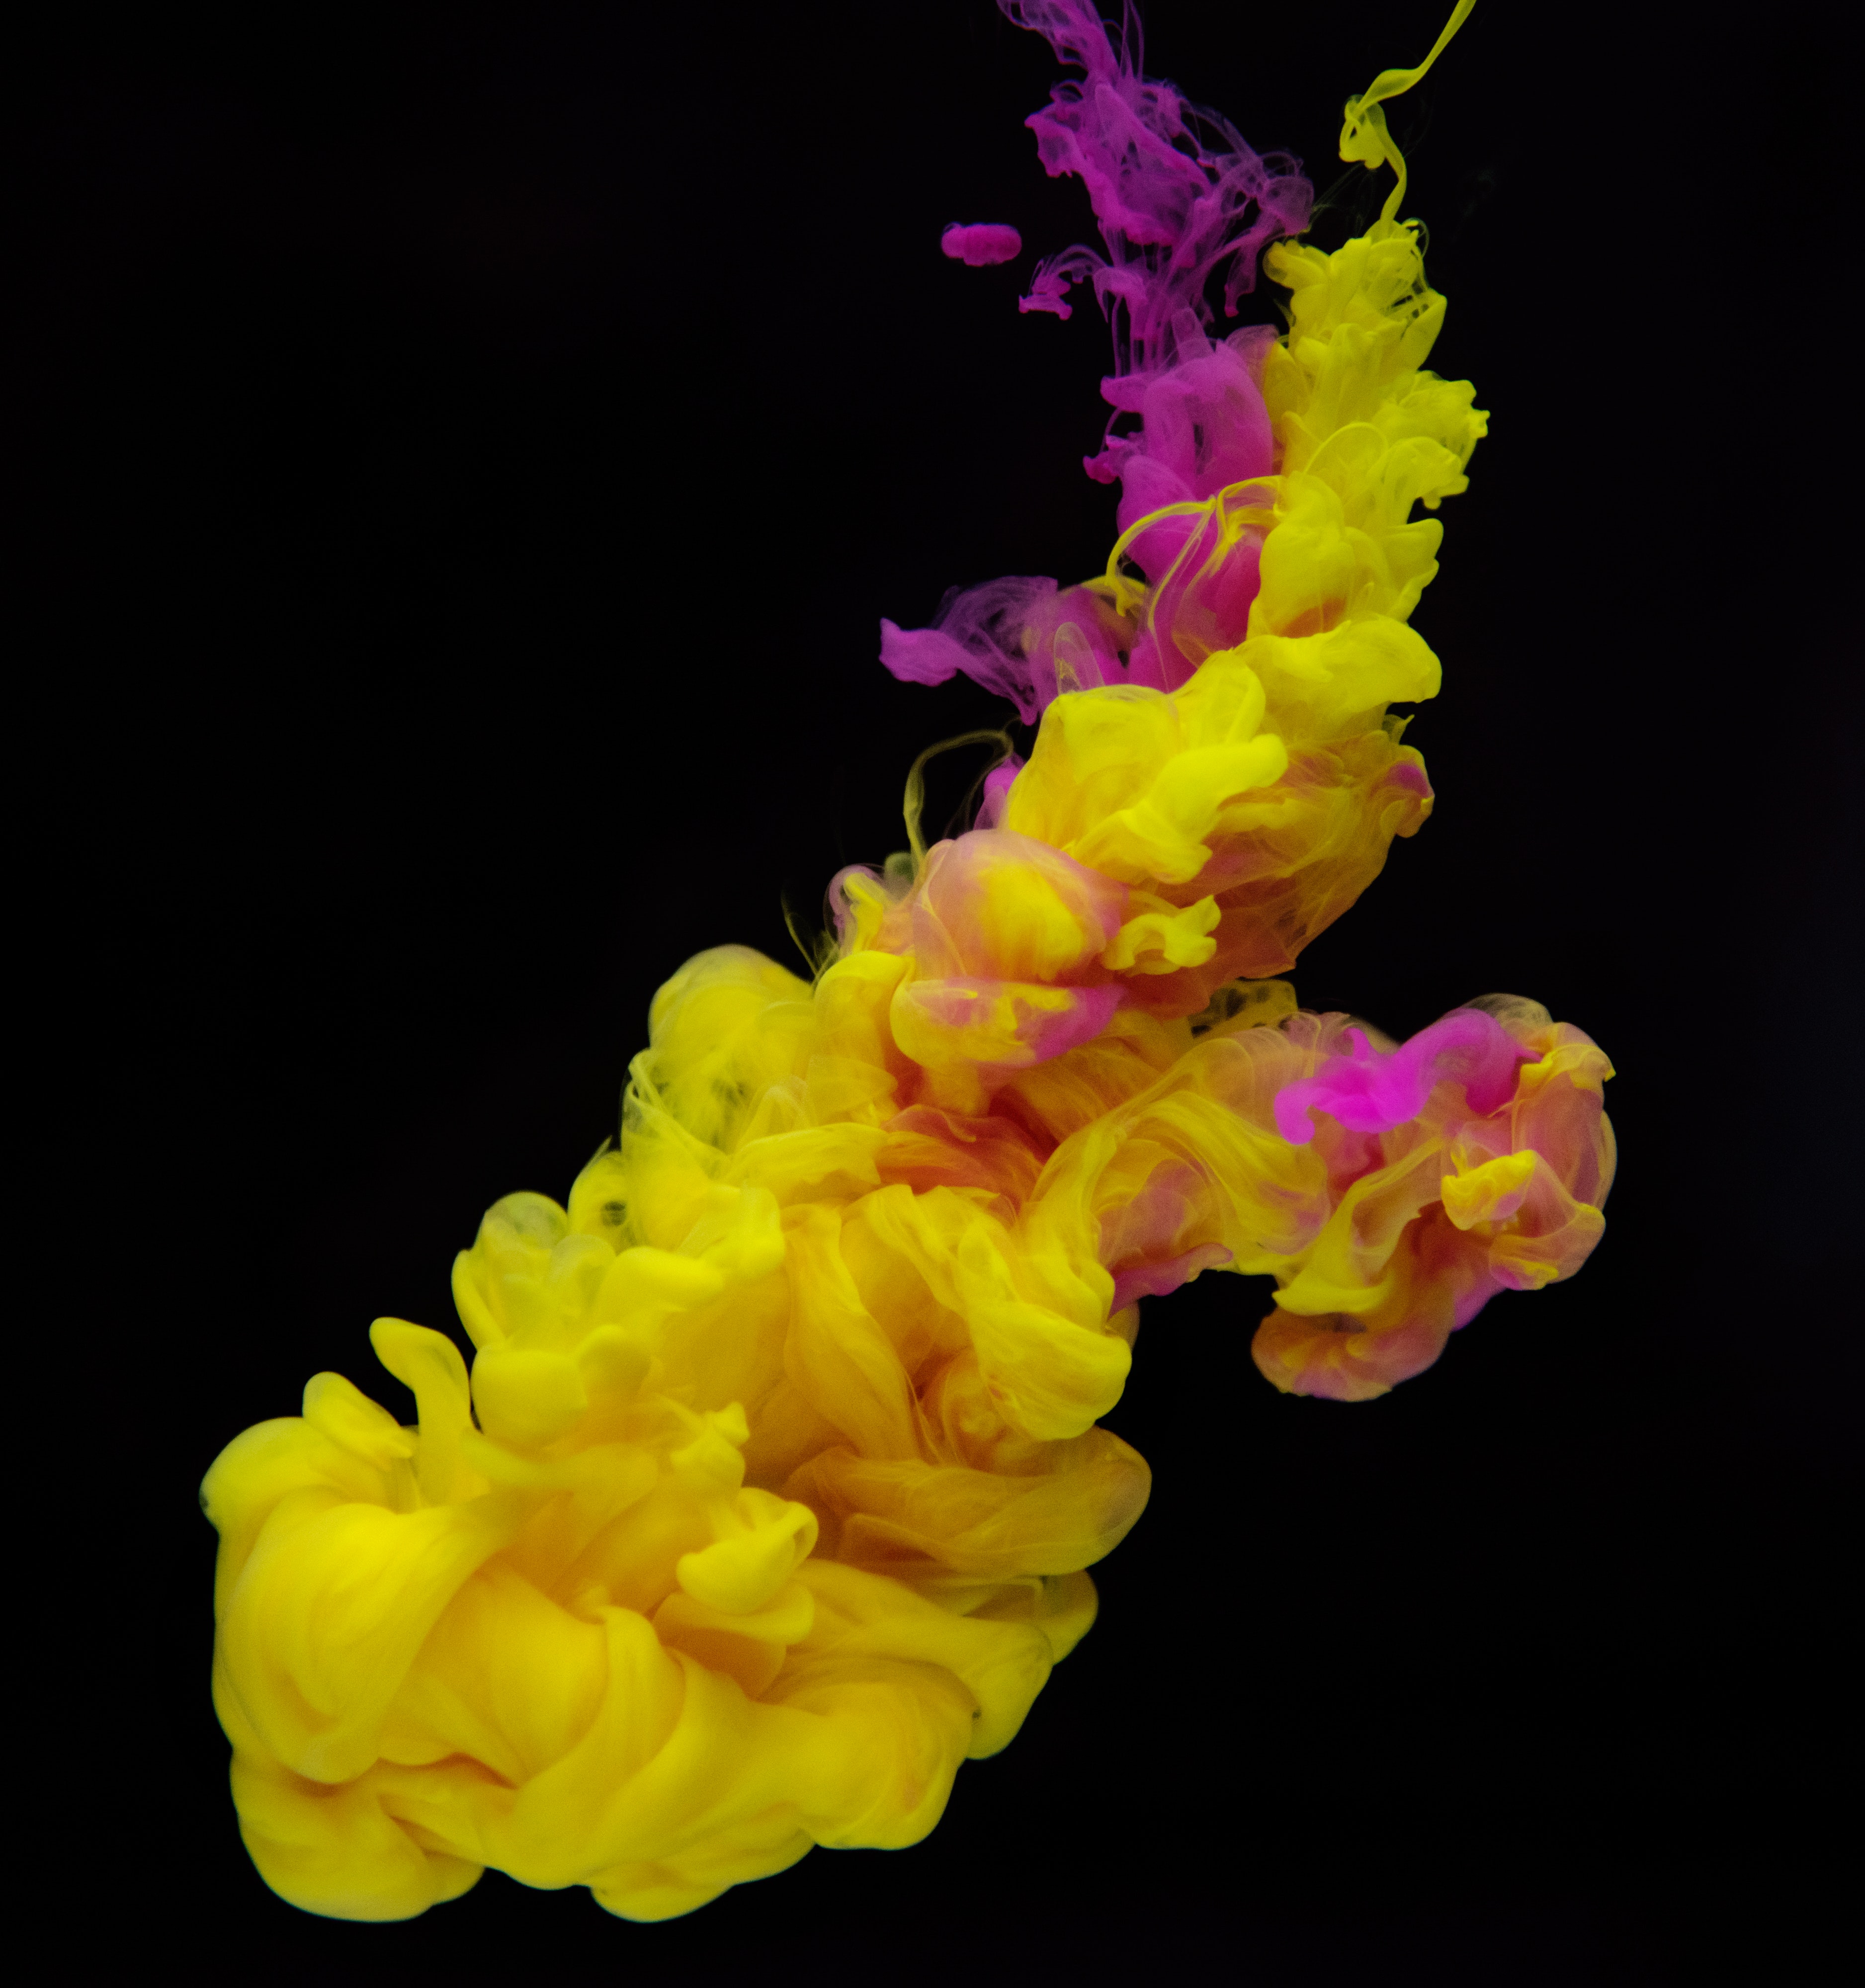
yellow, flower, petal, plant, magenta